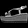
Label: Sandal